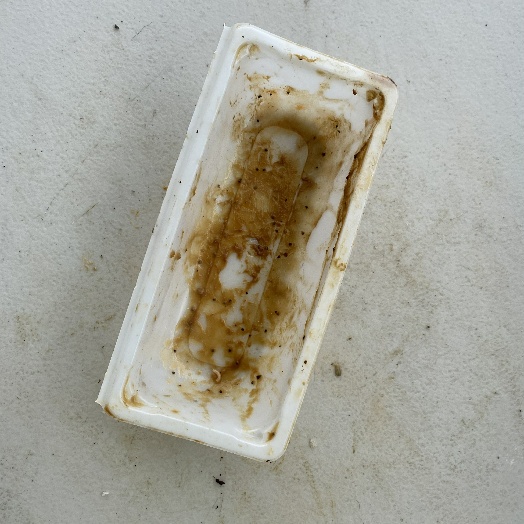
Label: Plastic